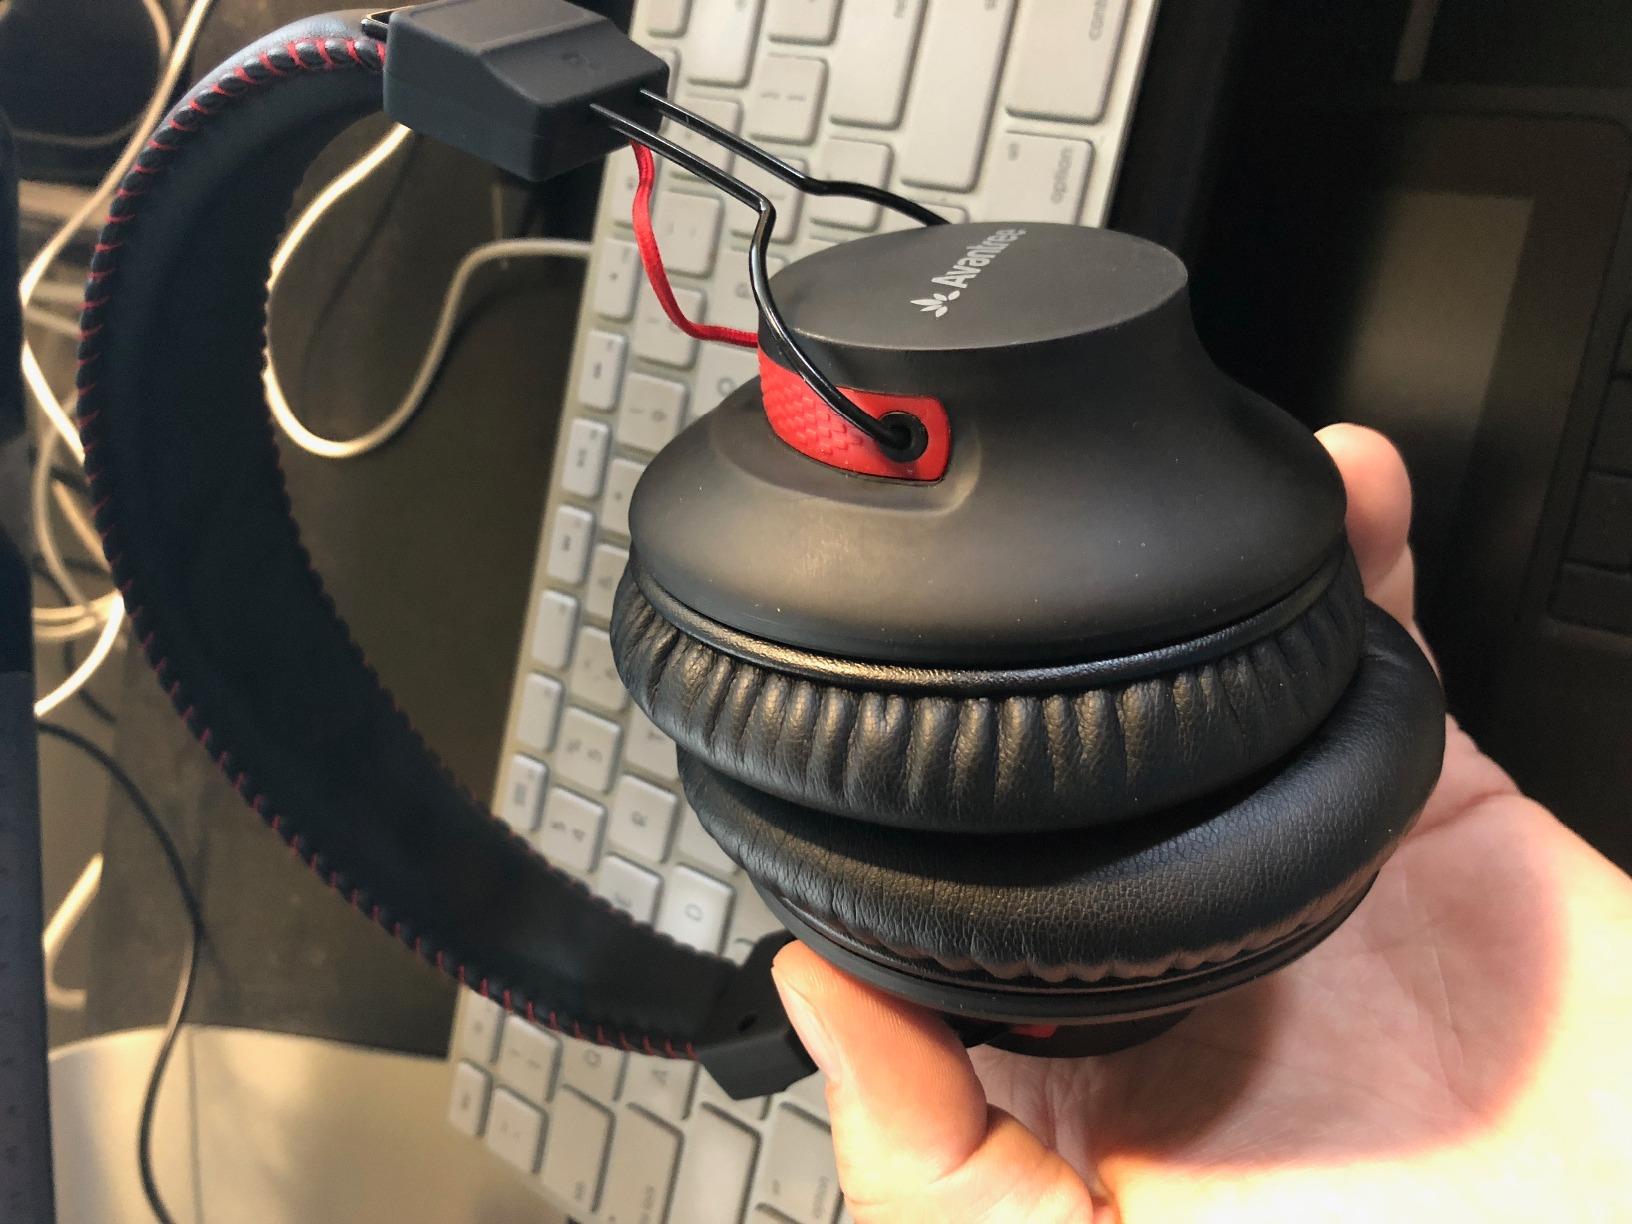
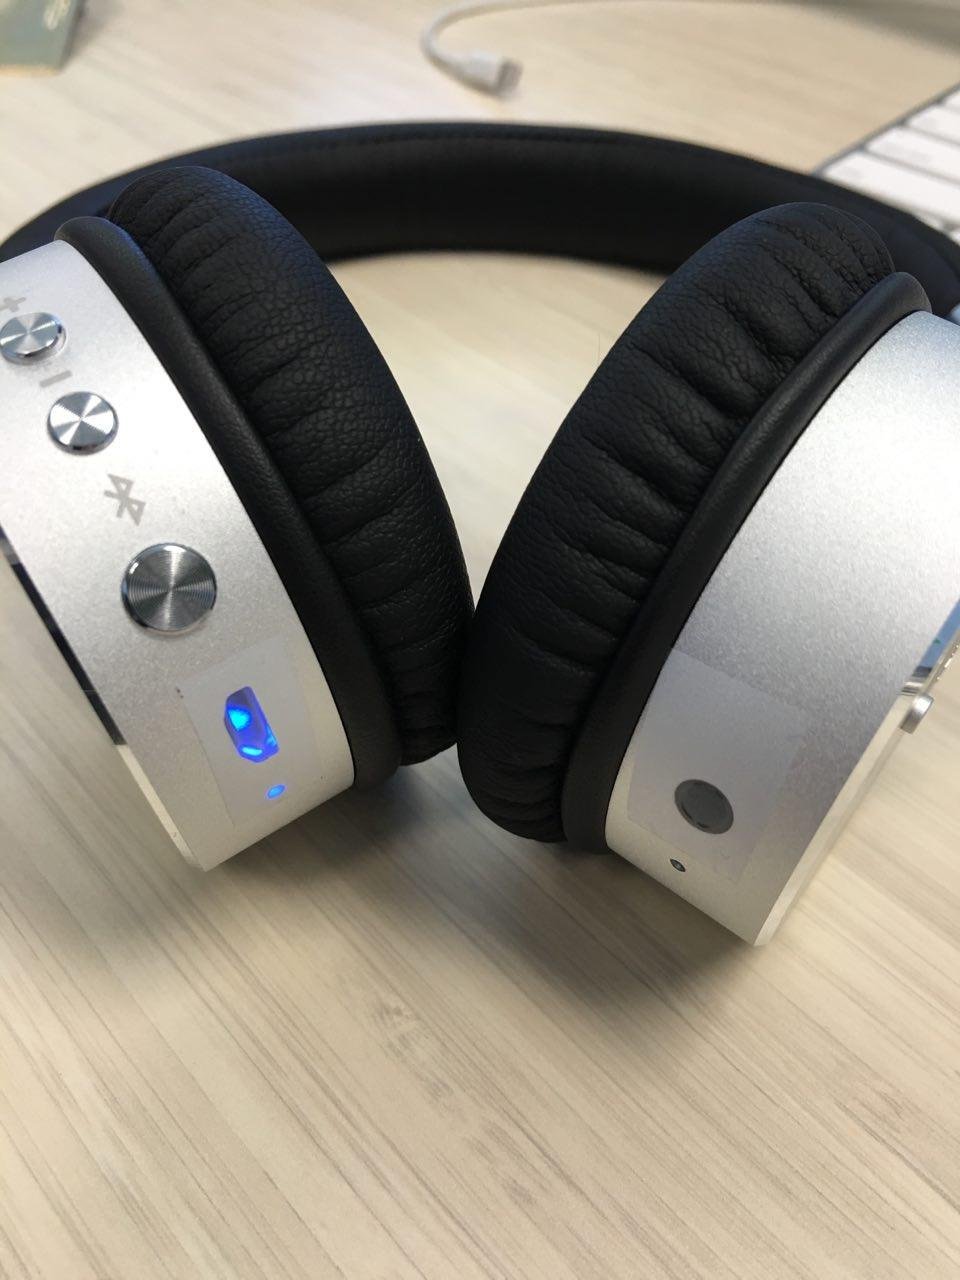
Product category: headphones
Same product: no